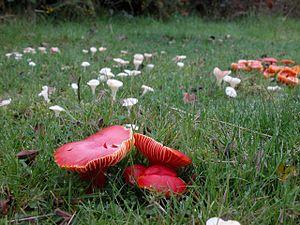
L’Hygrocybe est un genre de champignons de la famille des Hygrophoracées.